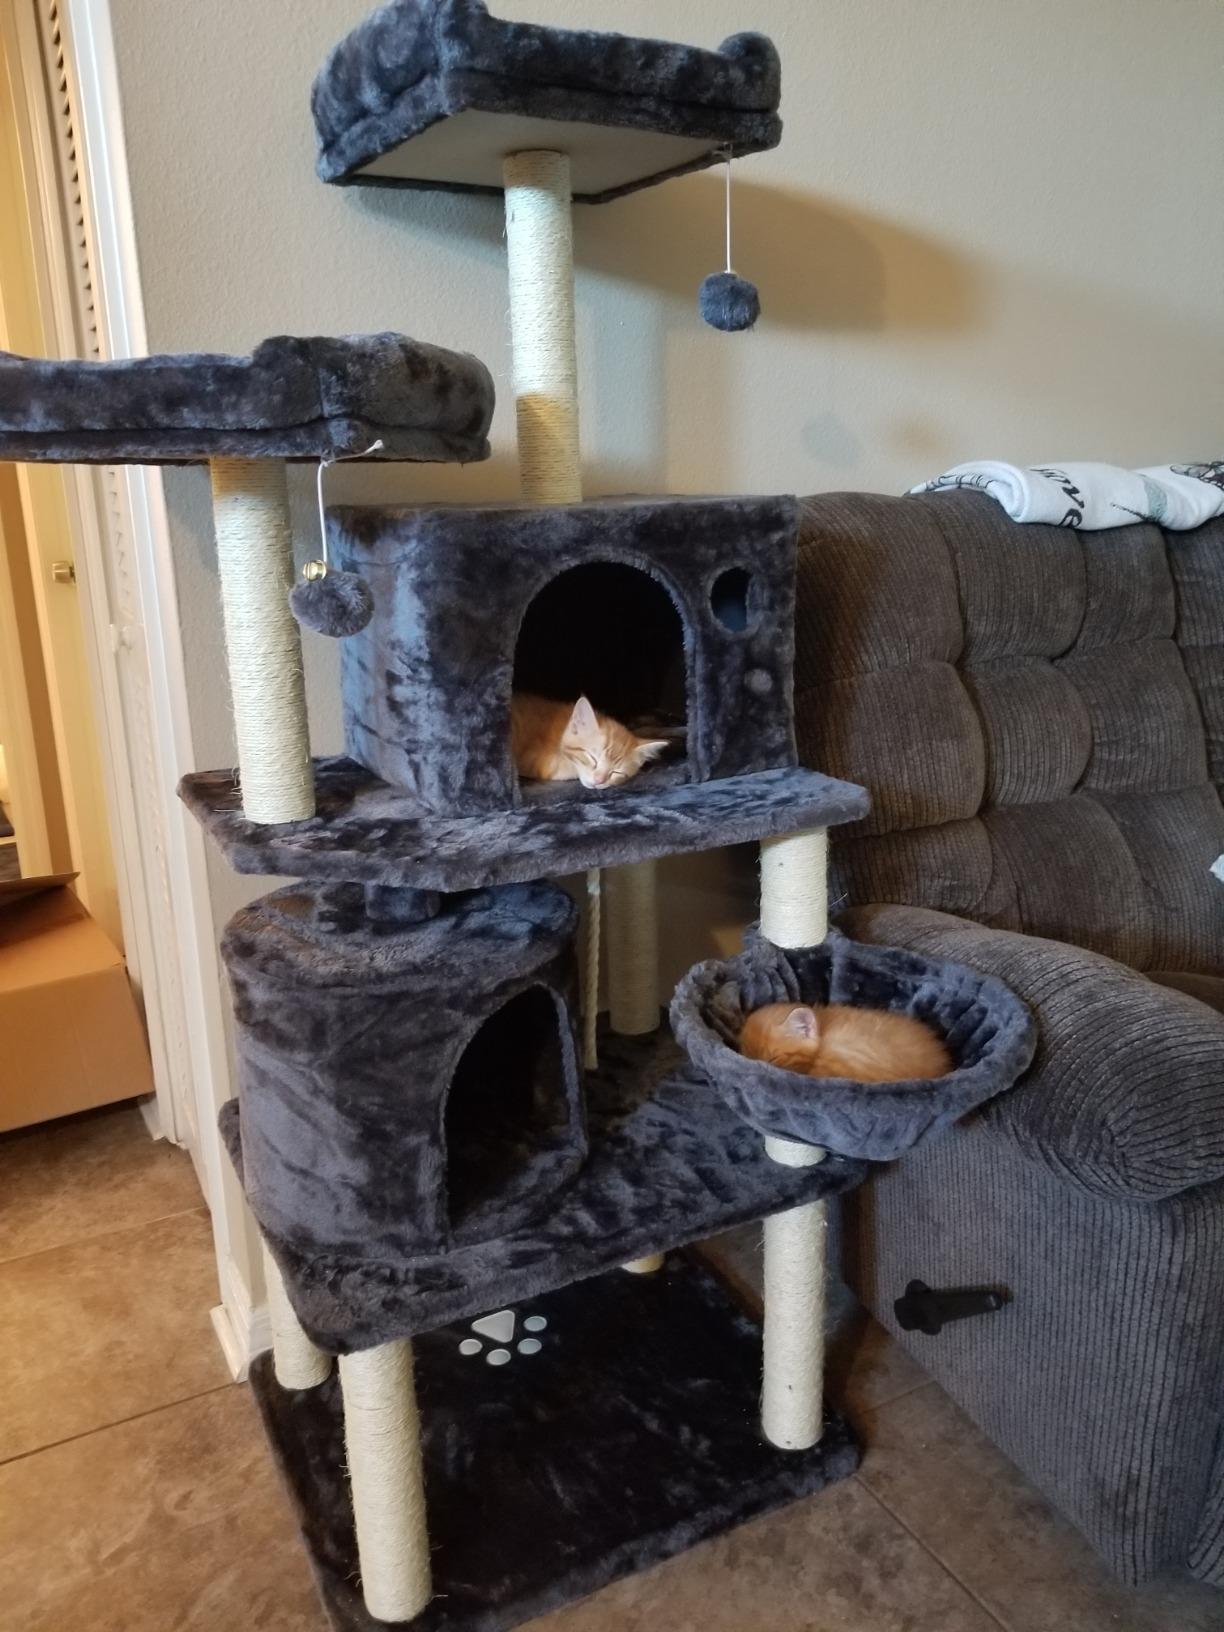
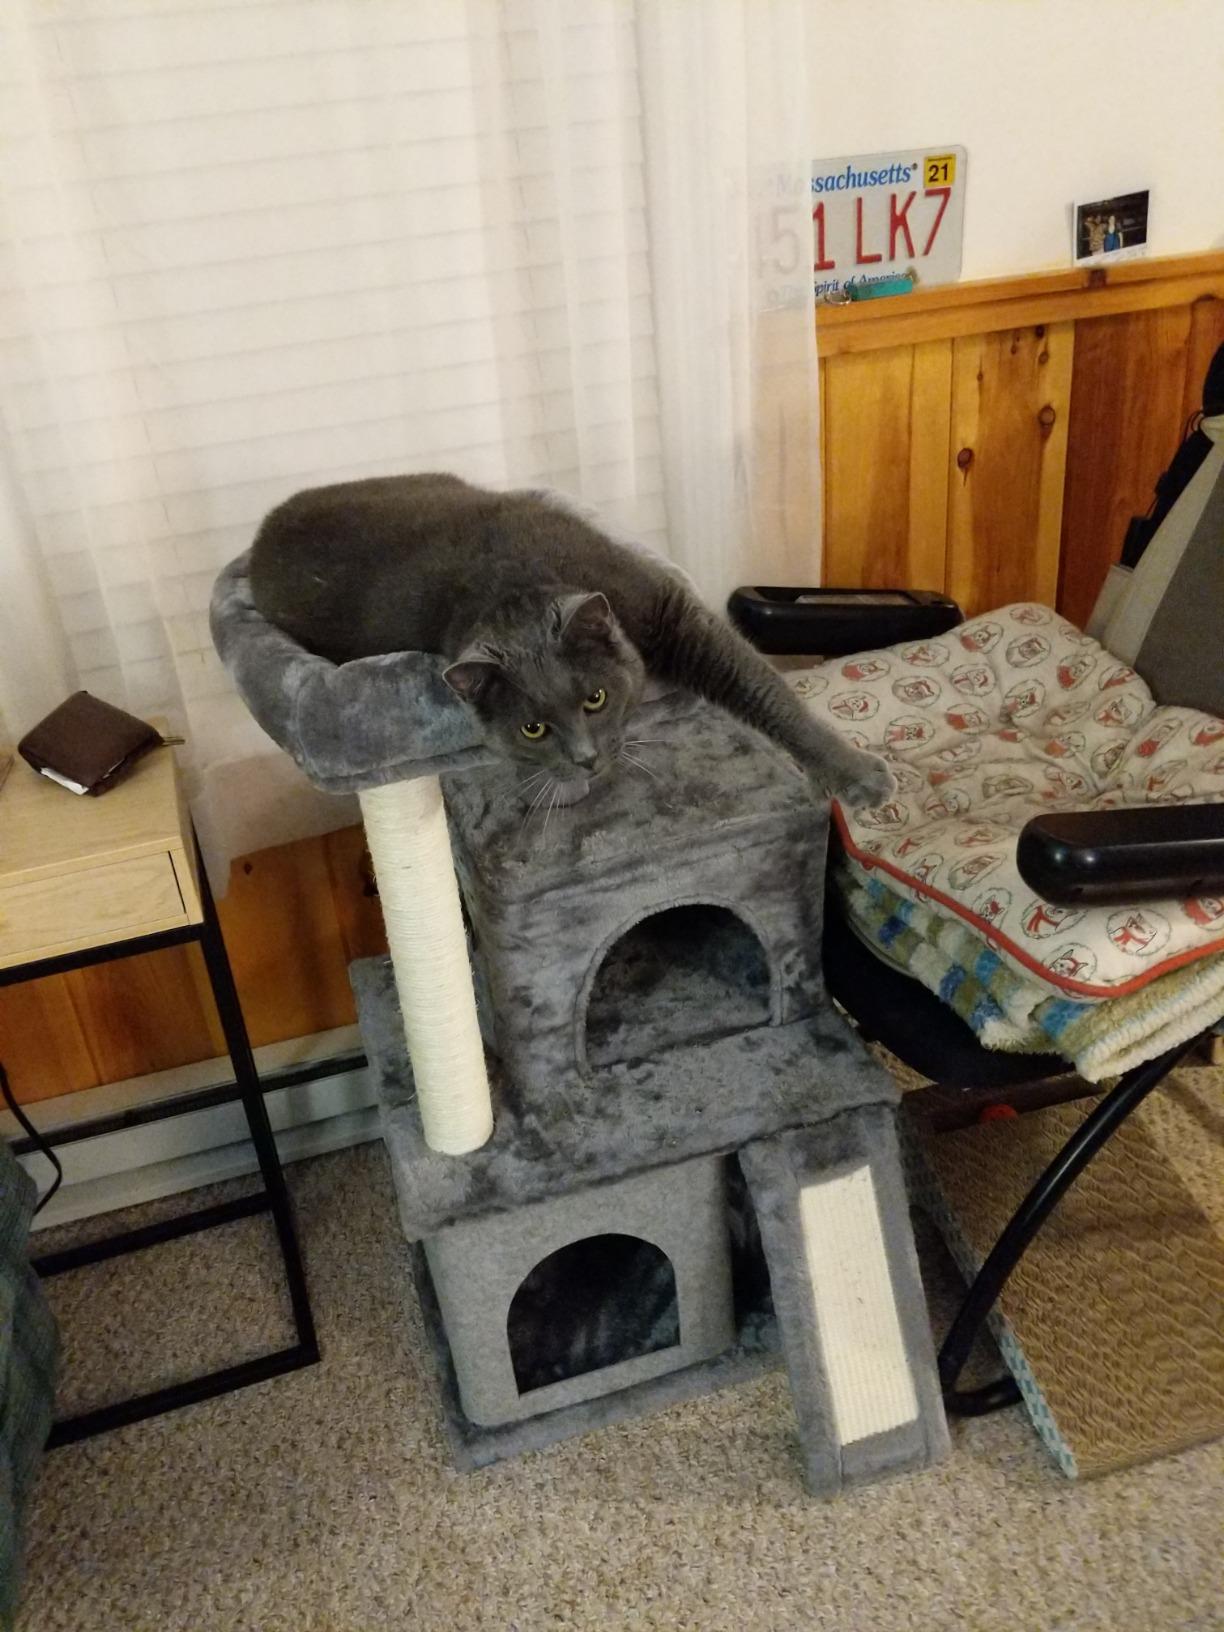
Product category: items_cat tree
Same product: no